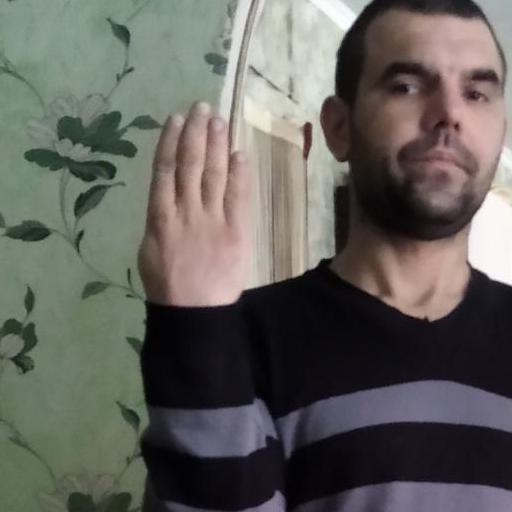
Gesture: stop_inverted